Ludovisi Dionysus

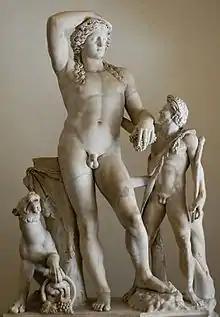
The "Dionysus" of the Palazzo Altemps, Rome

The over-lifesize marble Dionysus with Panther and Satyr in the Palazzo Altemps, Rome, is a Roman work of the 2nd century AD, found in the 16th century on the Quirinal Hill at the time foundations were being dug for Palazzo Mattei at Quattro Fontane. The statue was purchased for the Ludovisi collection, where it was first displayed in front of the "Palazzo Grande", the main structure of the Villa Ludovisi, and by 1641 in the gallery of sculptures in the "Casino Capponi" erected for Cardinal Ludovico Ludovisi in the villa's extensive grounds. By 1885, it had been removed to the new Palazzo del Principe di Piombino, nearby in via Veneto. With the rest of the Boncompagni-Ludovisi collection, which was open to the public on Sundays and covered in the guidebooks, and where it had become famous, it was purchased in 1901 for the City of Rome, as the Ludovisi collection was dispersed and the Villa's ground built over at the end of the 19th century.